1855–56 Speaker of the United States House of Representatives election

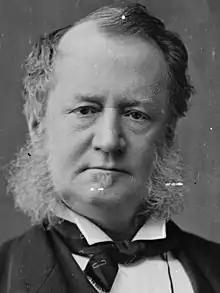

The speaker is the presiding officer of the U.S. House of Representatives. The House elects its speaker at the beginning of each new Congress (i.e.) or when a speaker dies, resigns, or is removed from the position intra-term. Since 1839, the House has elected speakers by roll call vote. Following an election, there being no speaker, the outgoing clerk summons, convenes, and calls the House to order. They then order and oversee the election of a speaker of the House.